Pradera (TransMilenio)

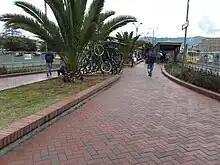
Pradera (TransMilenio)

In 2003 and 2004, the Las Américas line was extended from Distrito Grafiti to Transversal 86, including this station.